Rugby League World Cup

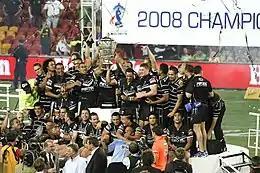
New Zealand lifting the Paul Barrière Trophy after winning the 2008 tournament

After the failure of the 2000 World Cup, no plans were made for another tournament until 2008 with the competition reverting to a 10-team format. The tournament also moved from every three to every four years inline with most other major international sports competitions. Australia hosted the tournament and New Zealand were crowned champions for the first time by beating the host nation at Lang Park, Brisbane. The tournament was once again seen as a success with a 91% average attendance increase on the previous competition. New Zealand became only the third team to win the world cup and the first other than Australia since 1972.